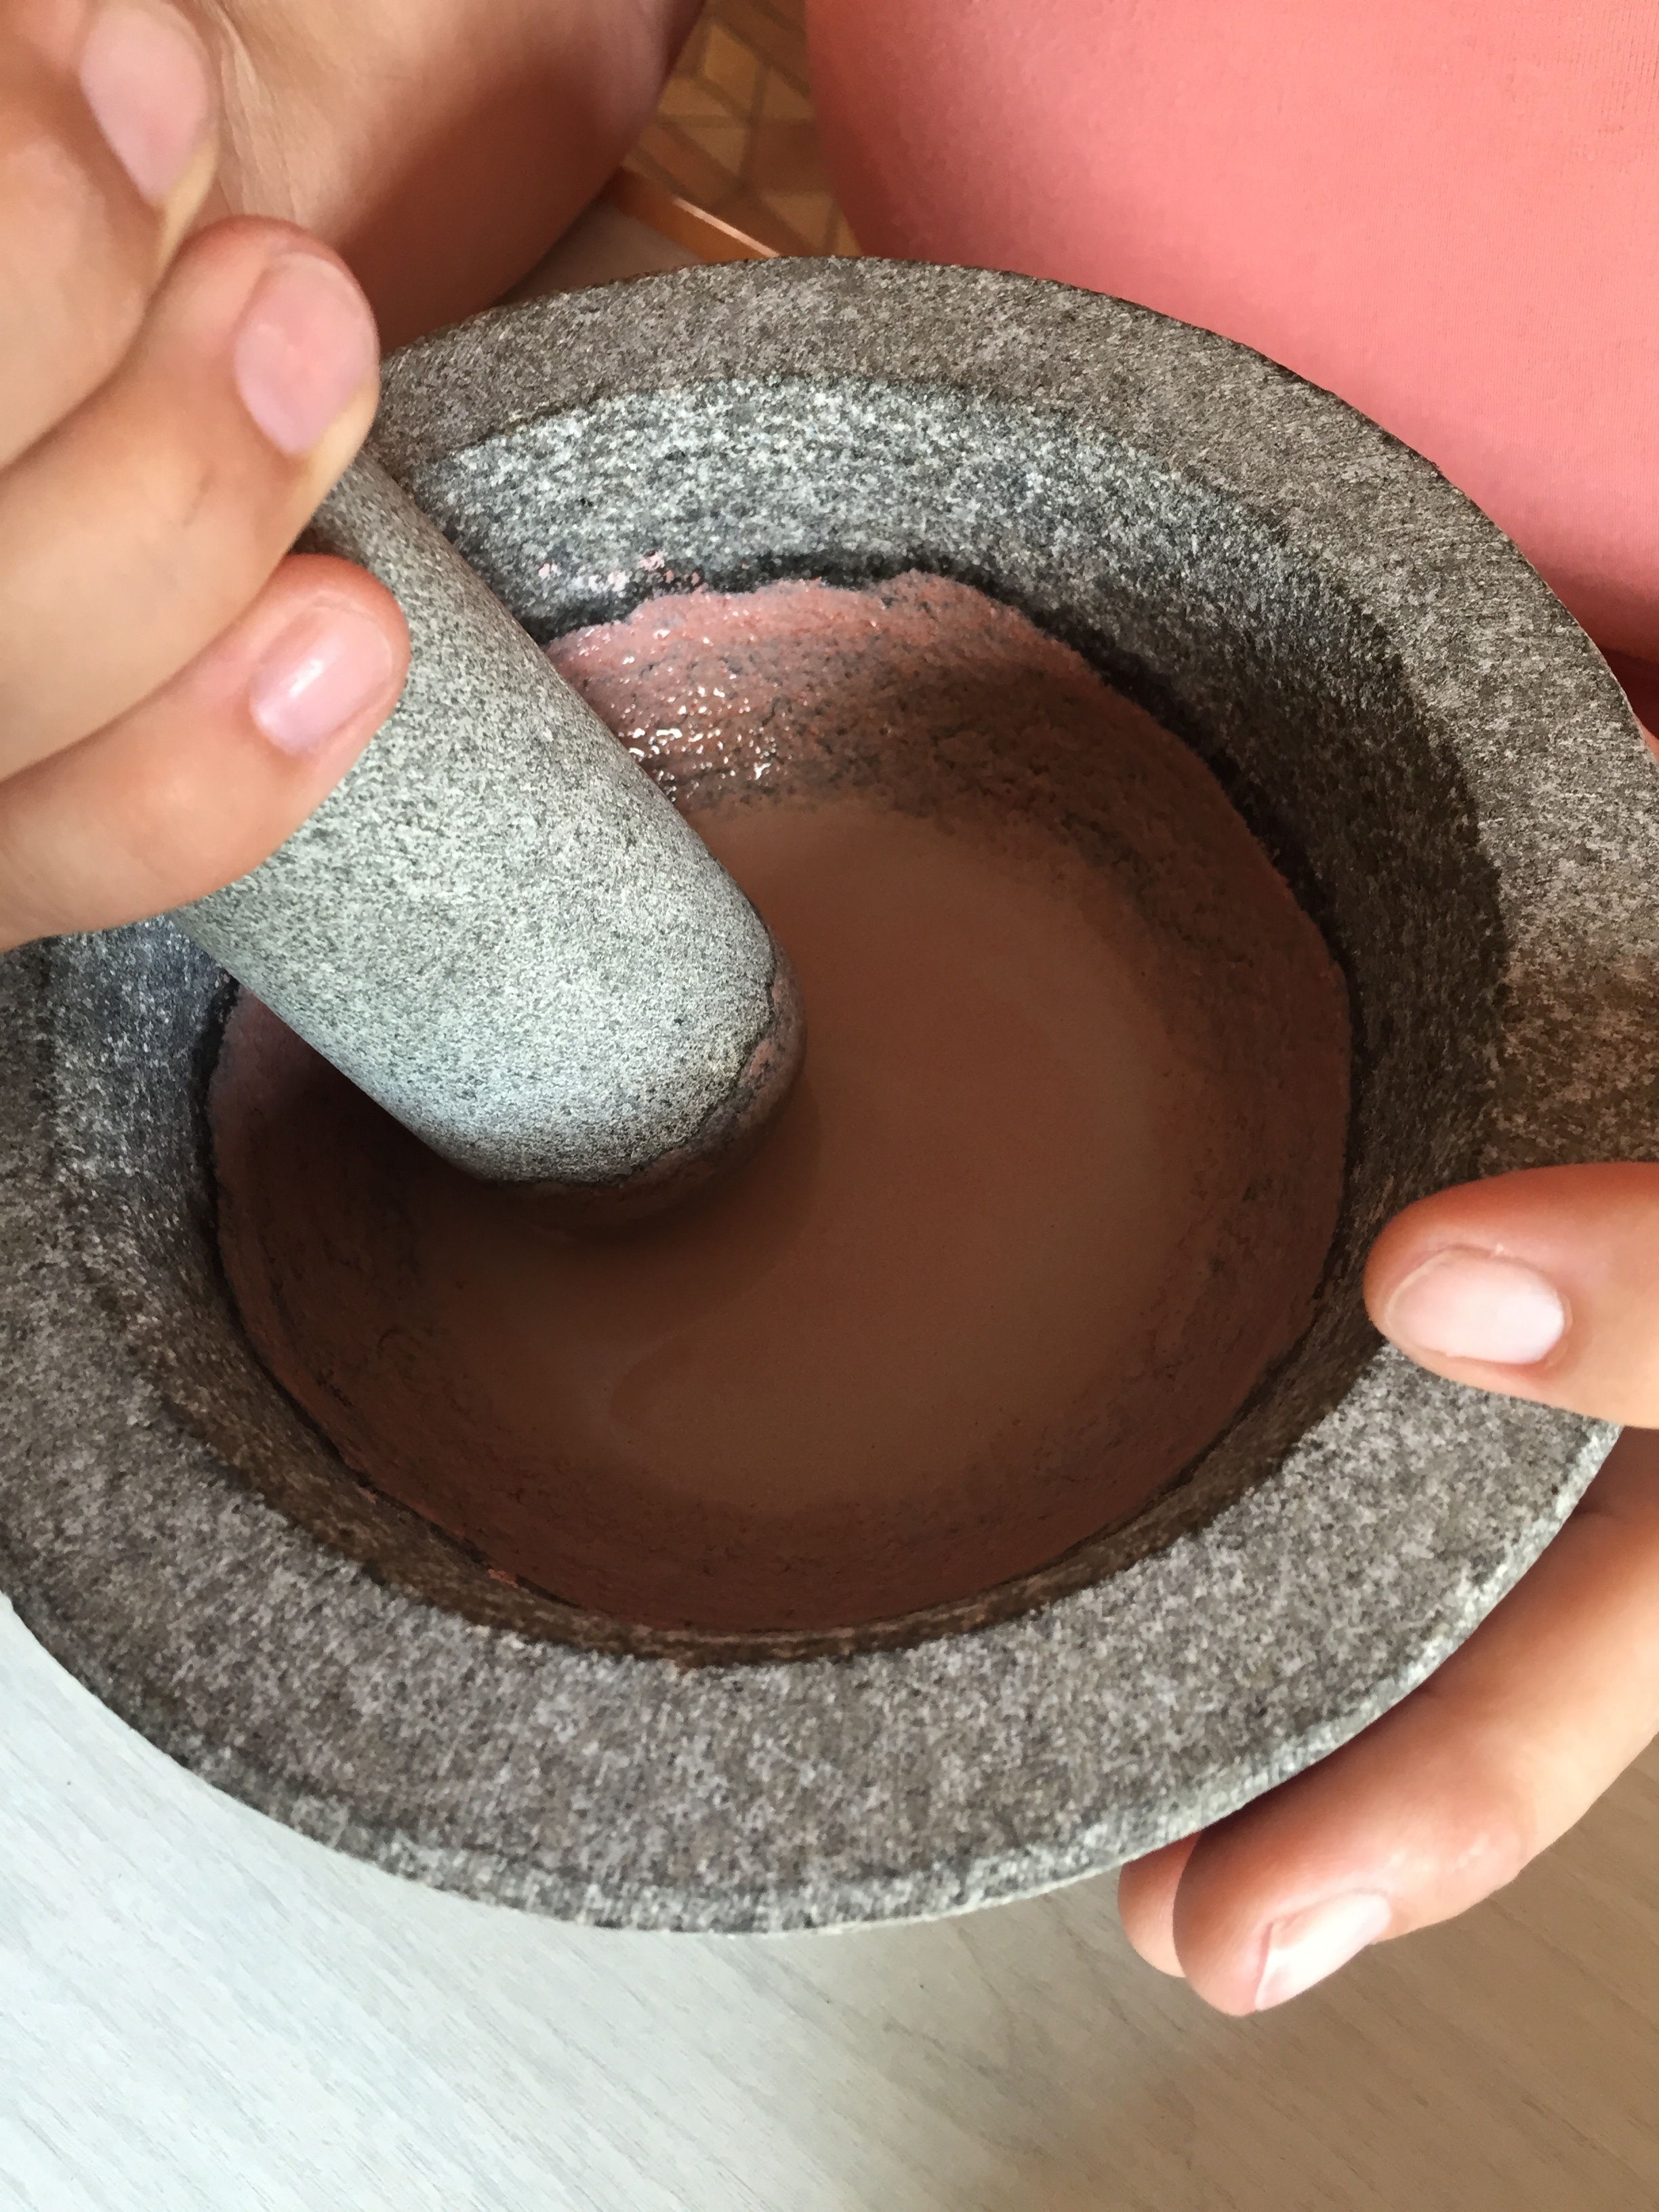
hand, shoe, leg, finger, food, brown, clothing, ear, dessert, coral, human body, eye, mortar, footwear, organ, alchemy